Irving Greenfield

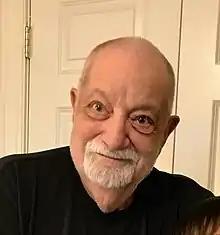

Irving A. Greenfield (1929-2020) was a humanities professor and the prolific author of over 300 novels. He is best known as the writer of "Ancient of Days" and "Only the Dead Speak Russian".